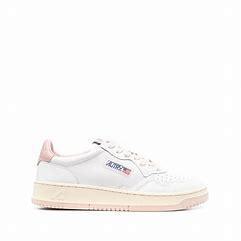
Brand: Autry
Model: Action Shoes Autry Action Autry 01